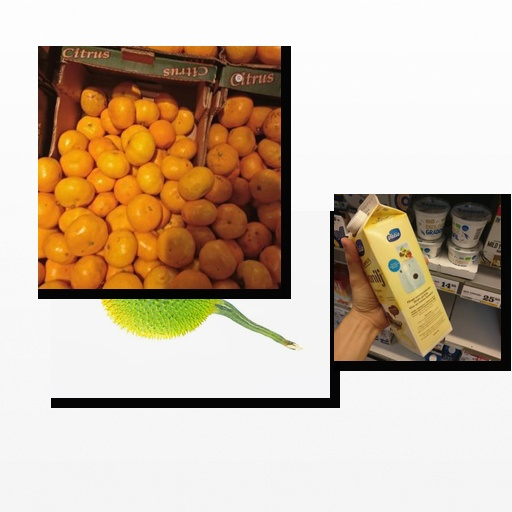
Food items: vanilla_yoghurt, satsuma, spiny_gourd